Bussock Camp

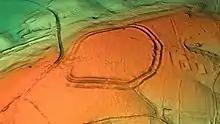
3D view of the digital terrain model

It is thought that the site was occupied as early as the 6th century BC, and probably supported a fluctuating population of up to 300 ancient Britons over several hundred years. "Bussock Hill" and "Bussock Hill House" are sited close by on a slightly separate prominence to the south-east.